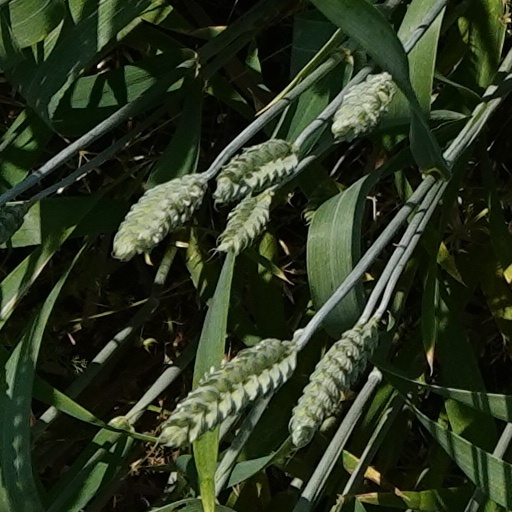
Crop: wheat